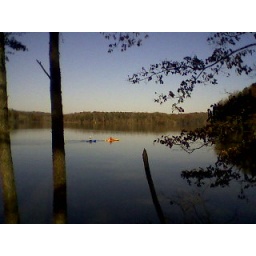
This gentleman and son in back ground was duck calling.